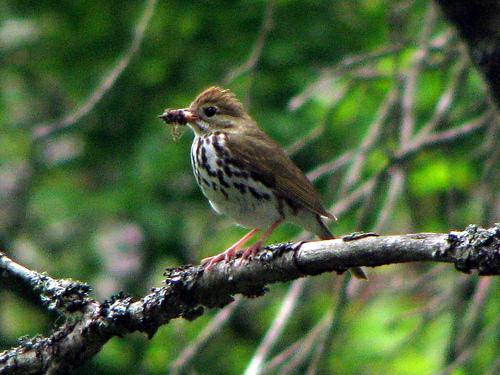
A photo of a ovenbird